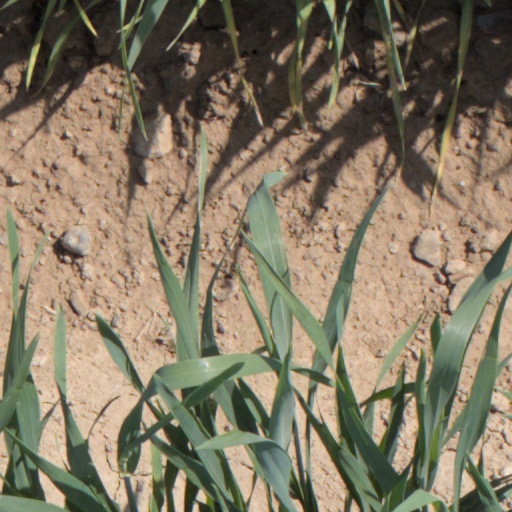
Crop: wheat